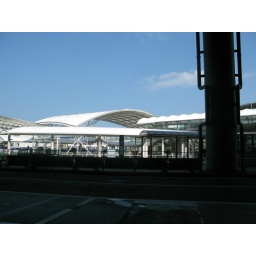
yes, in Japan their sky is blue too.